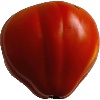
Label: Tomato 1